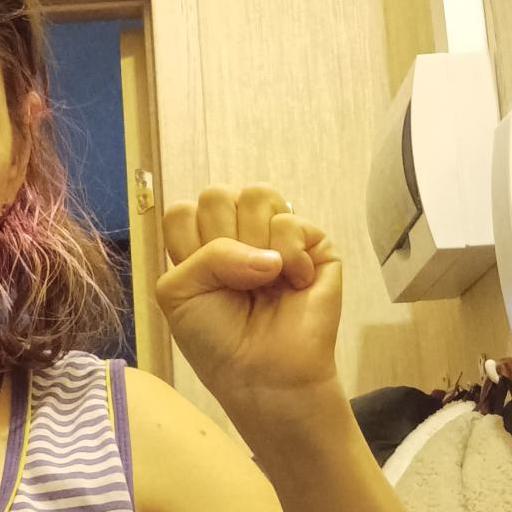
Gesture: fist